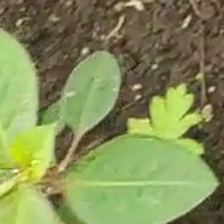
Weed species: Moti_dudhi(Euphorbia_geneculata_L)